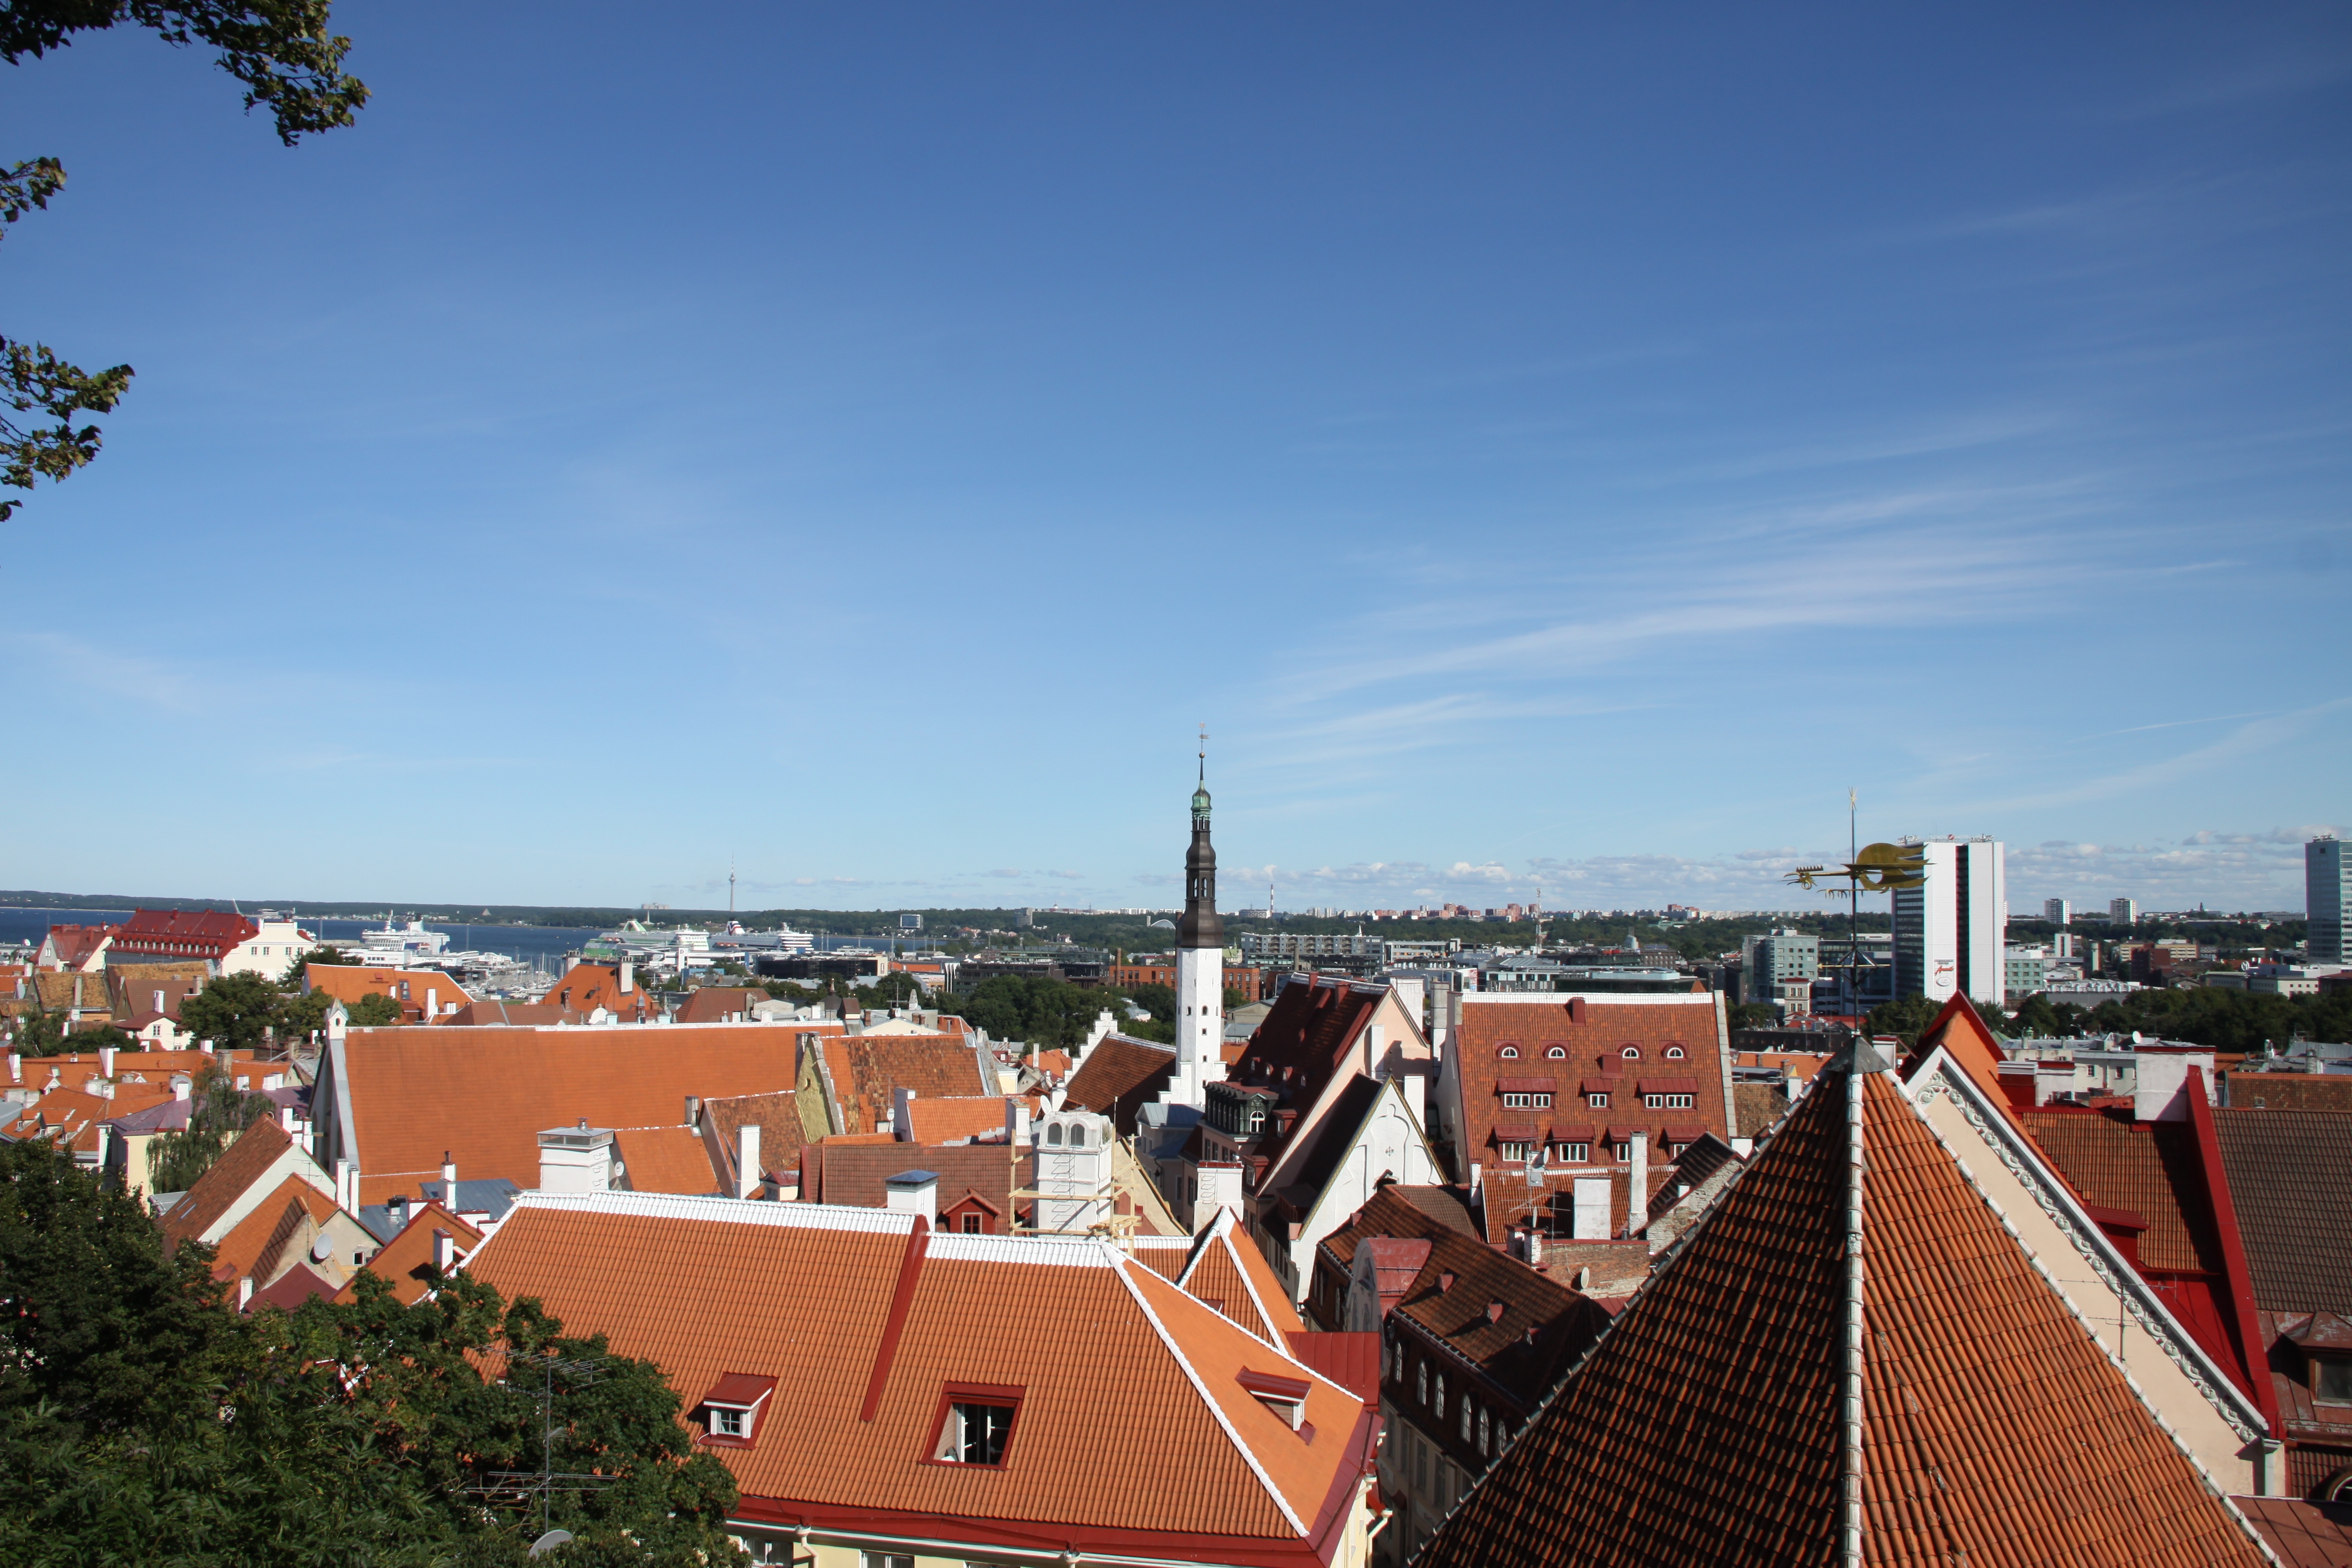
architecture, sky, skyline, street, house, town, roof, building, city, cityscape, panorama, downtown, summer, blue, blue sky, top, neighbourhood, at home, riga, residential area, human settlement